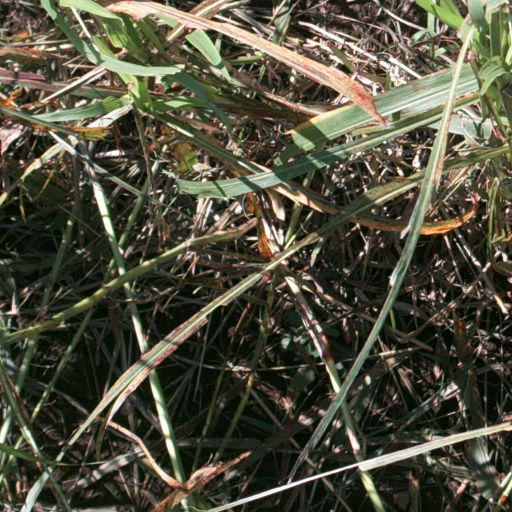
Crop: sorghum